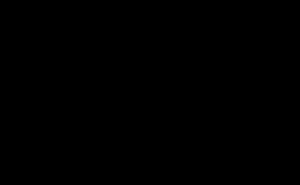
Les acides humiques constituent une des fractions les plus importantes de l'humus.